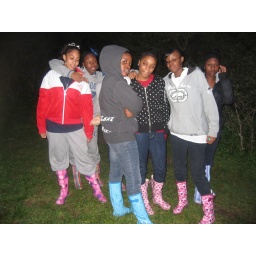
girls in the hood I mean field